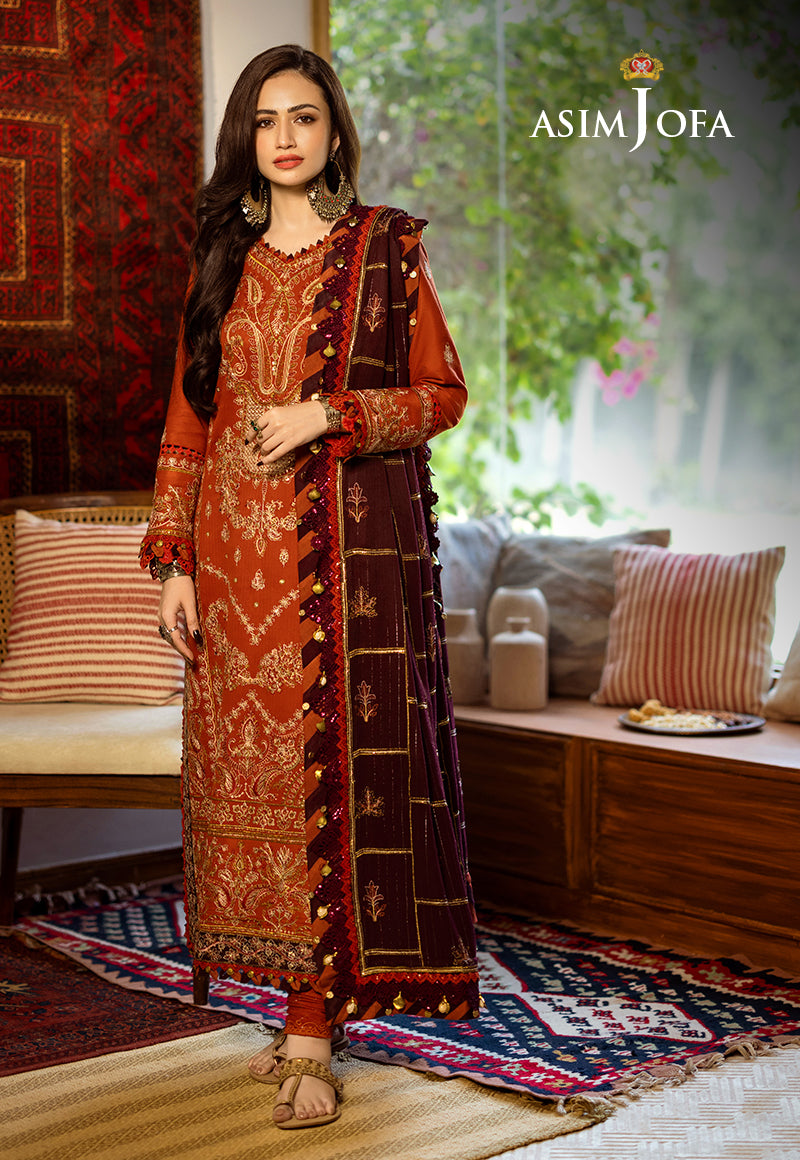
maroon embroidered salwar suit